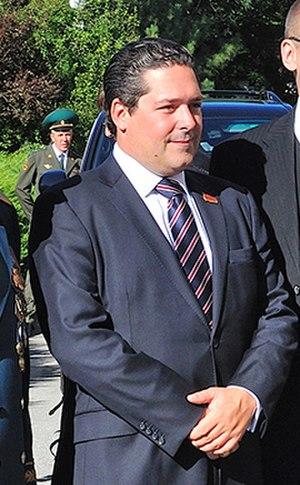
Georgi Mikhaïlovitch Romanov, né le 13 mars 1981 à Madrid, est un membre de la famille impériale de Russie.
Cet article donne une liste des prétendants au trône ou héritiers de trônes vacants dans le monde.